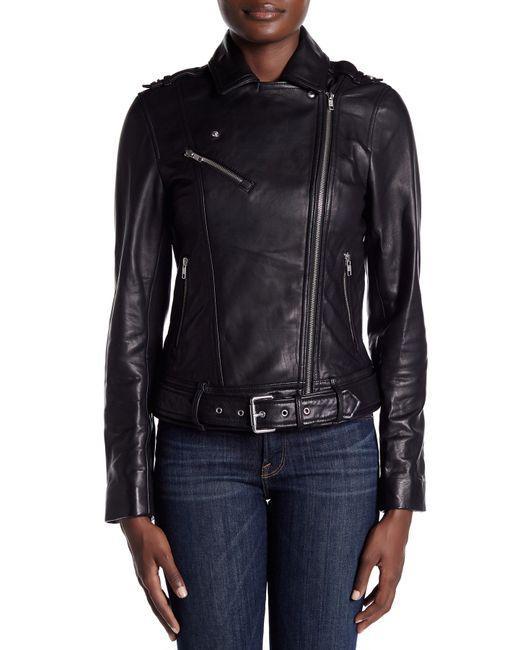
schwarze Leder-Bikerjacke für Damen